The Sledding Hill

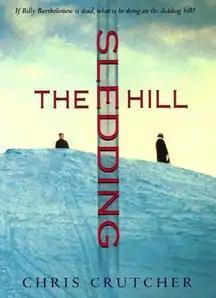

The Sledding Hill is a 2005 post-modern metafictional novel by young adult writer Chris Crutcher. By having the novel narrated by a super-omniscient dead boy and placing himself into the novel, Crutcher has written a work that encompasses two literary fads.